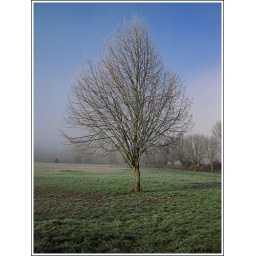
I love this photo, with the frost on the tree/ground and blue sky in the background.